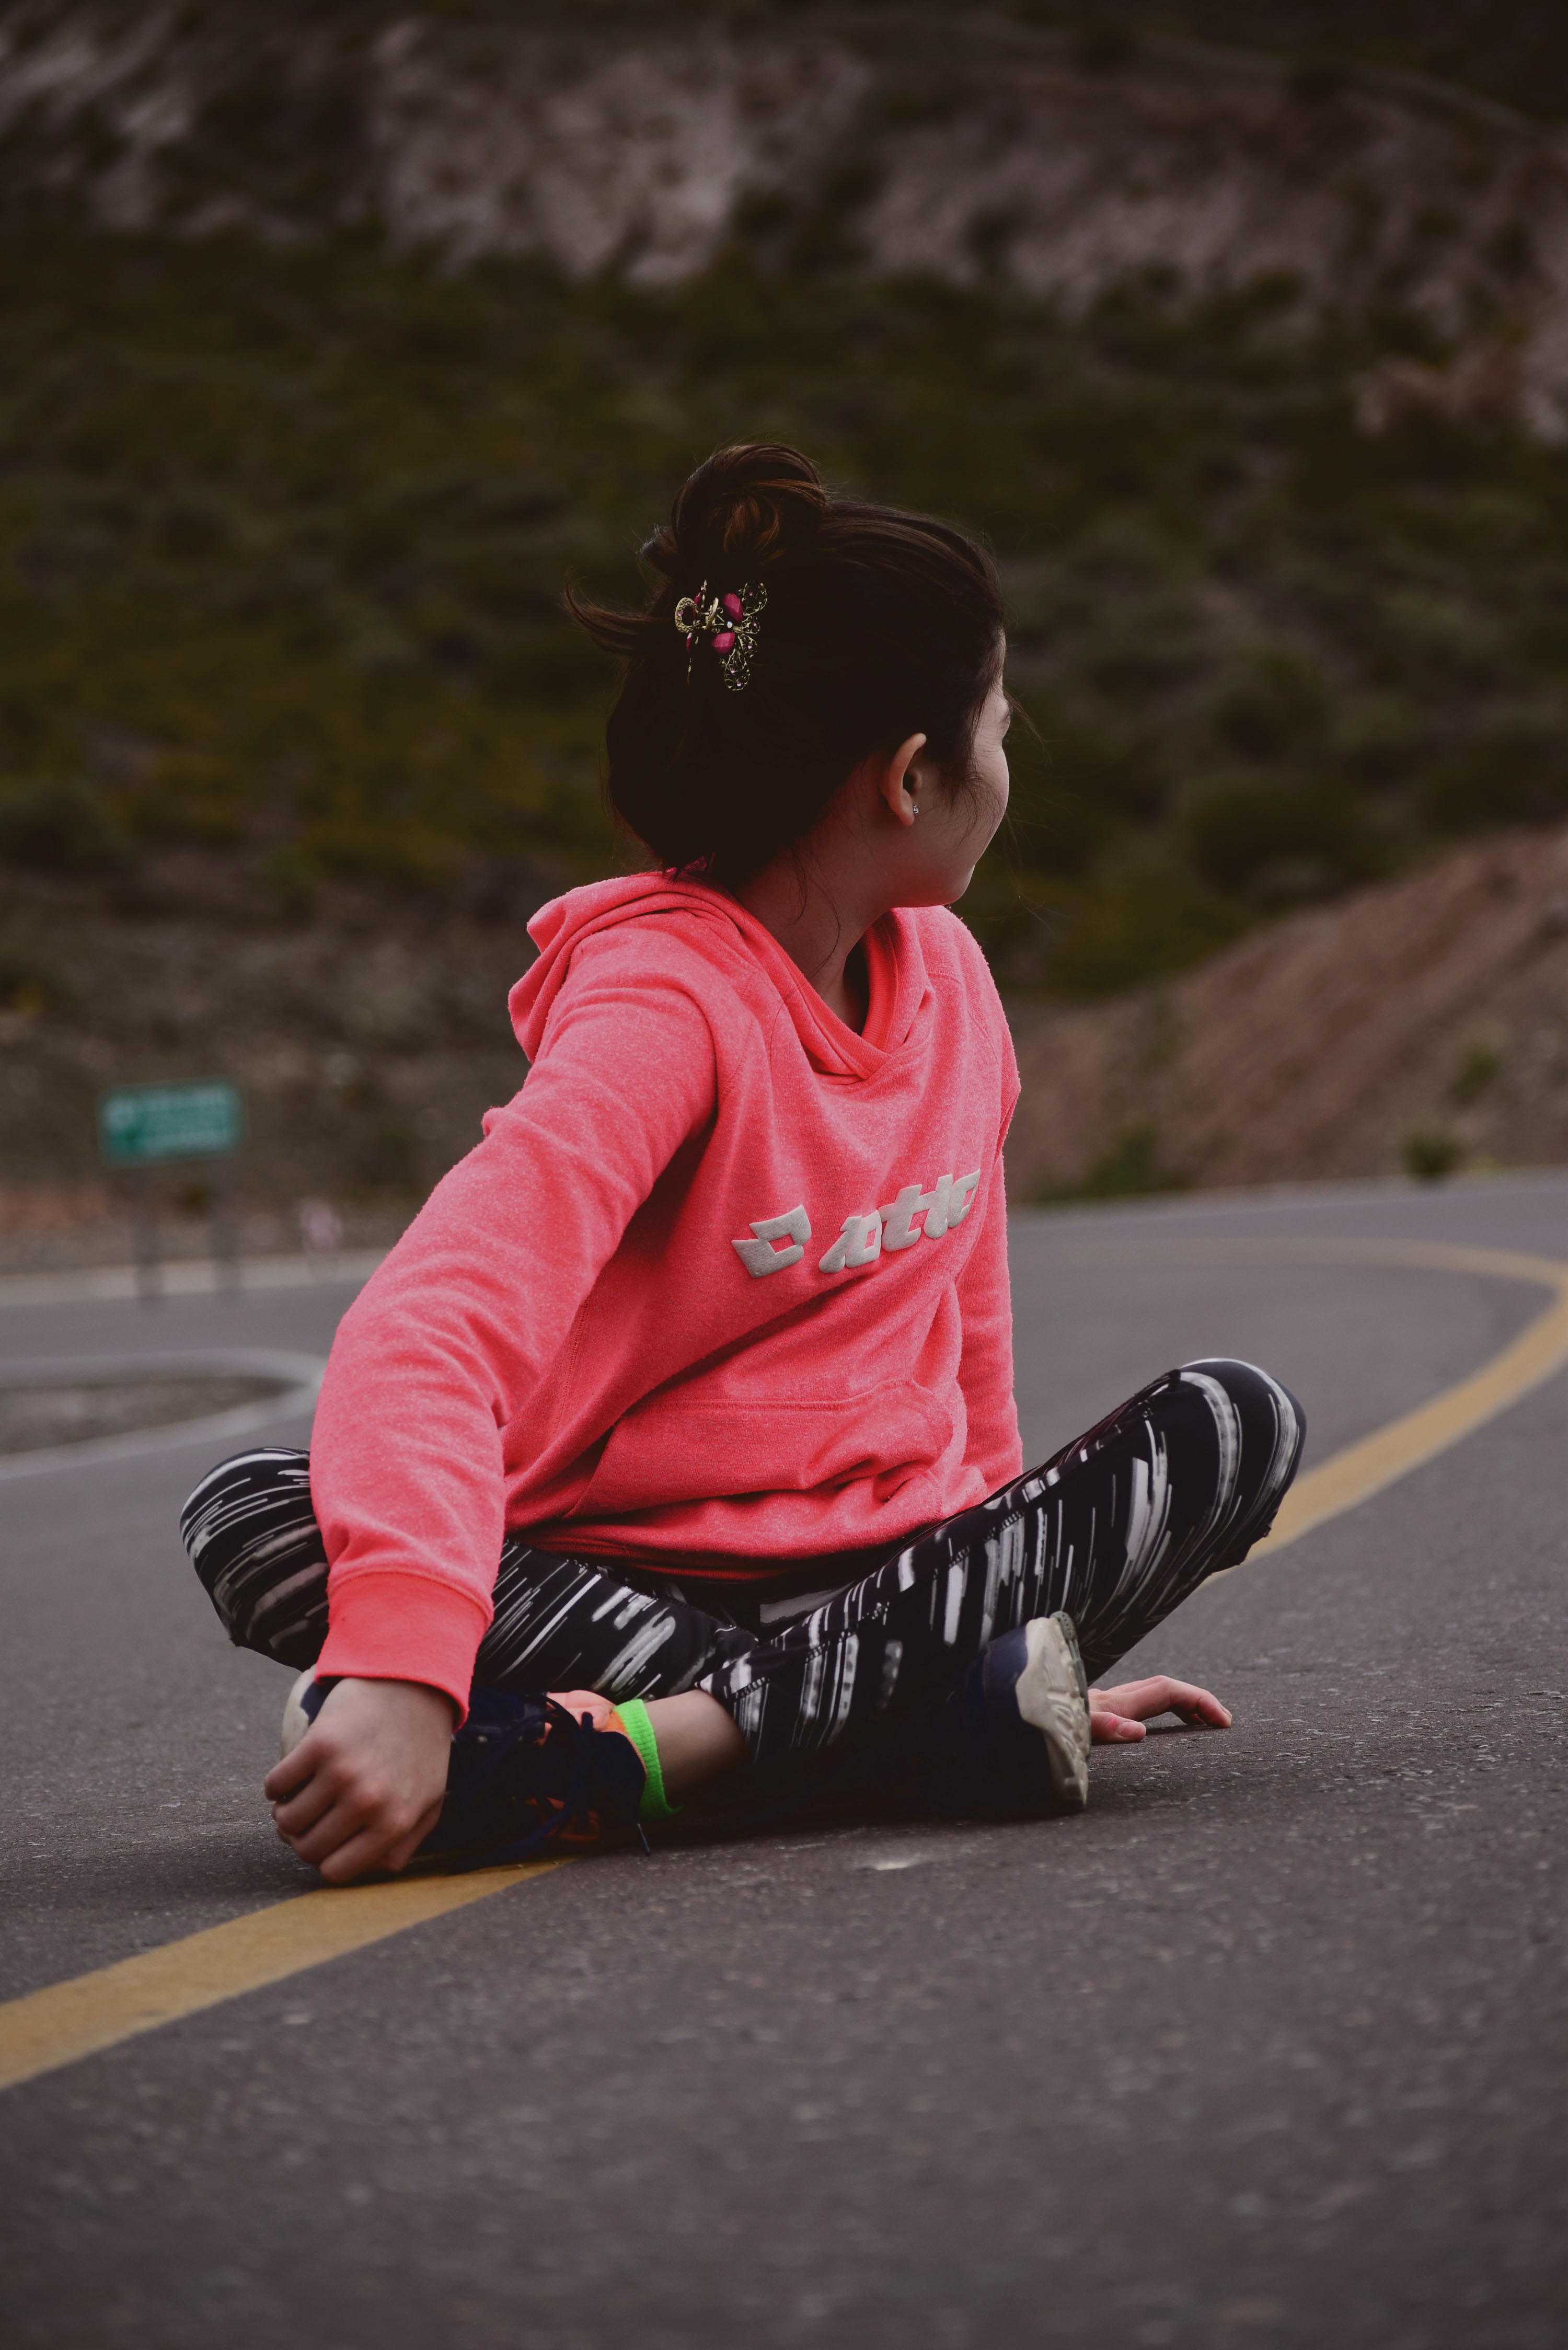
pink, child, recreation, sports equipment, skateboarder, longboard, longboarding, skateboard, asphalt, rolling, sport venue, Skateboarding Equipment, boardsport, play